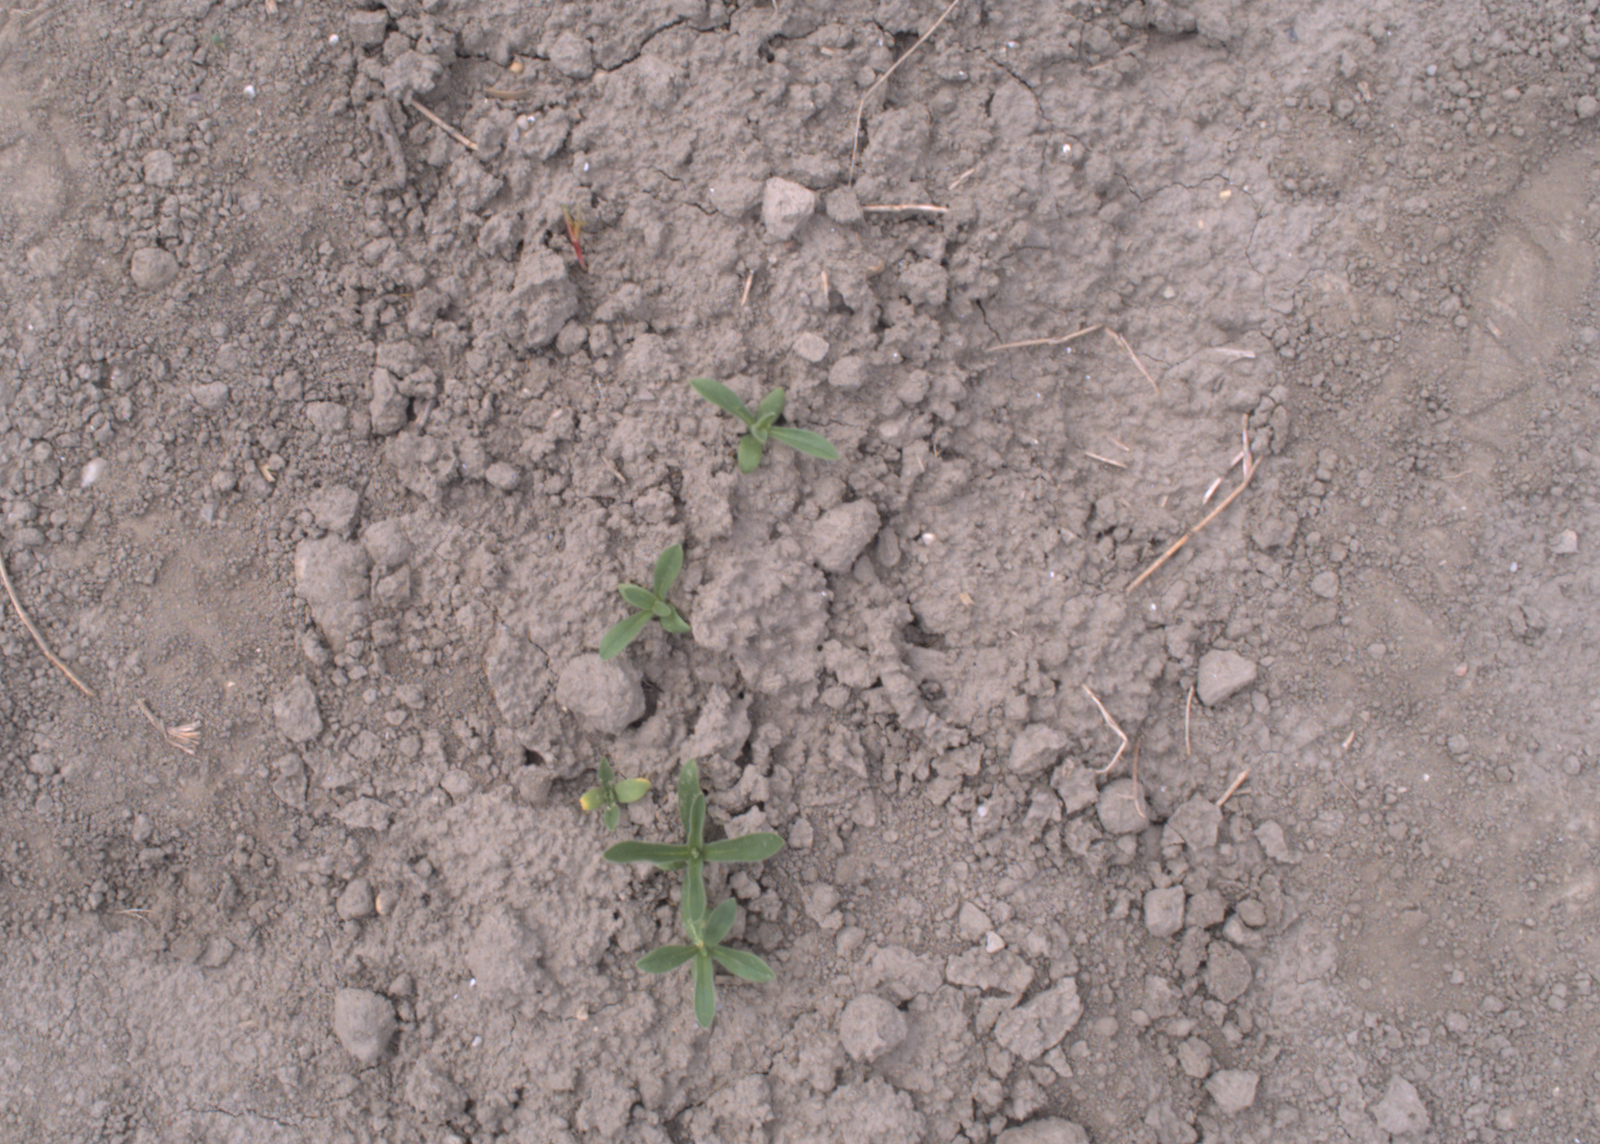
Capture date: 17.08.2020 11:23:58
Weather: cloudy
Wind: light
Seeding date: 21.07.2020
Plant canopy height (mm): 910